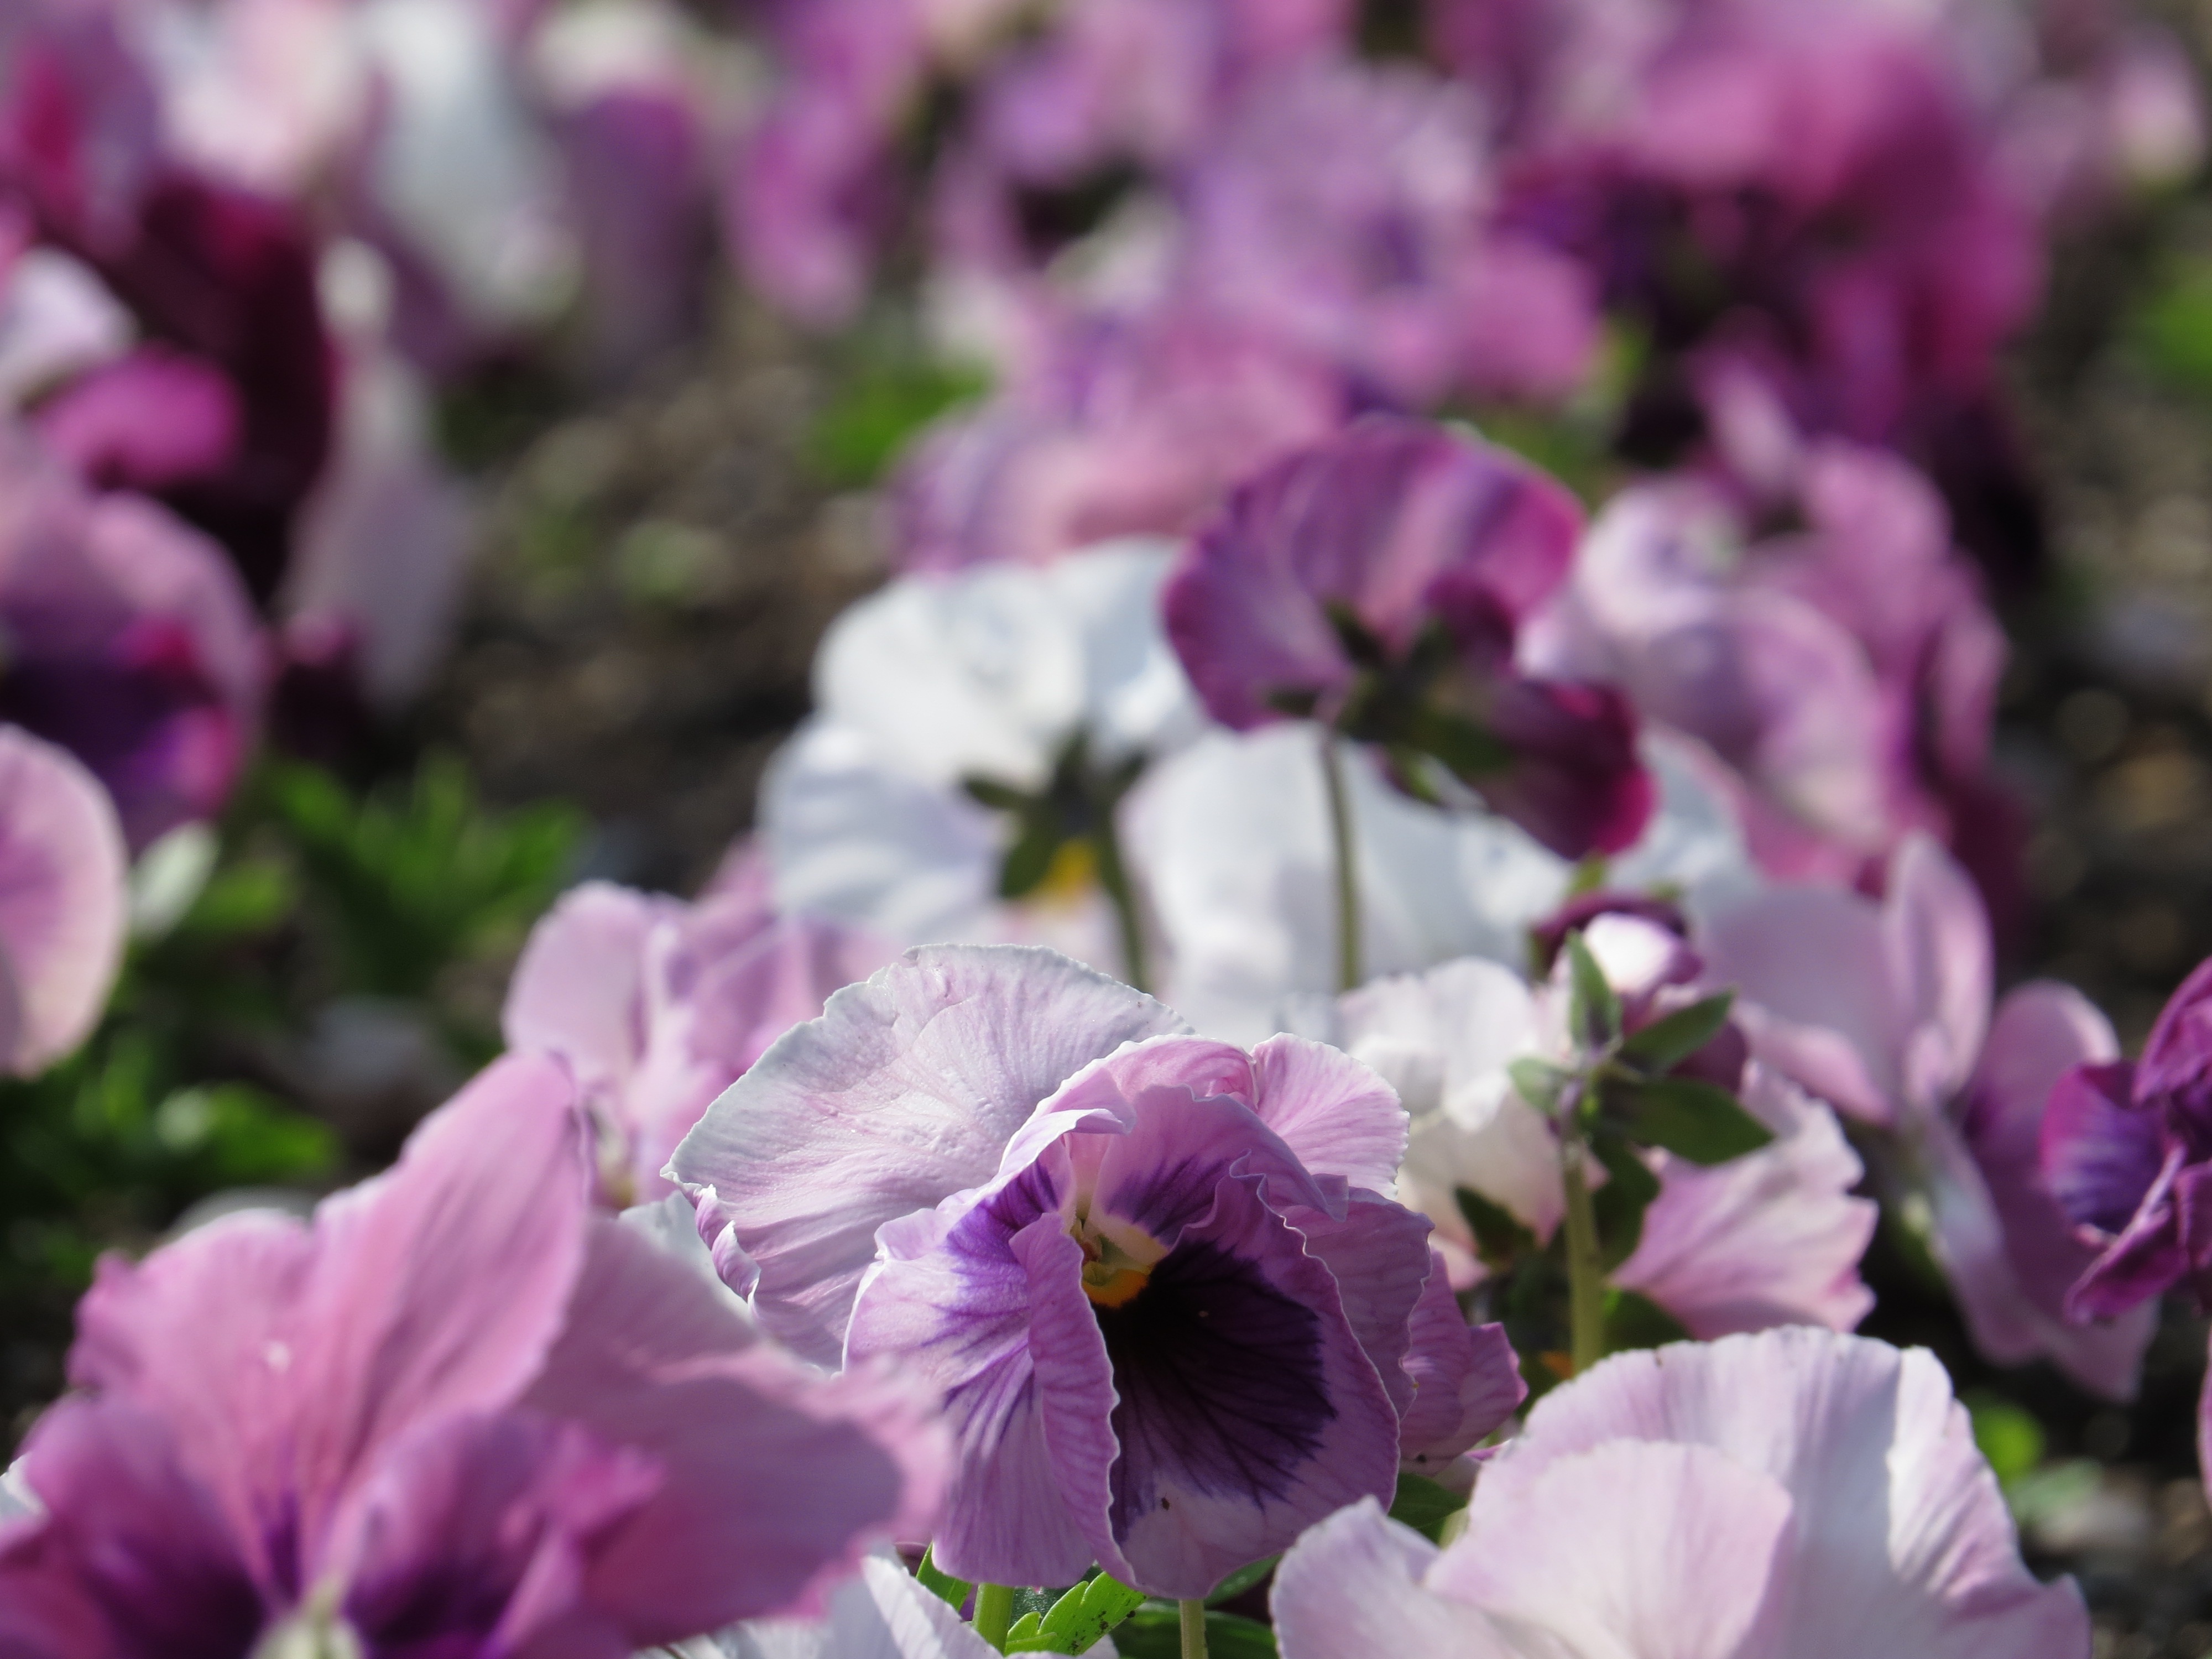
blossom, plant, flower, purple, petal, macro, botany, garden, flora, wildflower, eye, violet, lilac, natura, purple flower, viola, macro photography, pansy, lilac flower, flowering plant, purple plant, perfect love, land plant, violet family